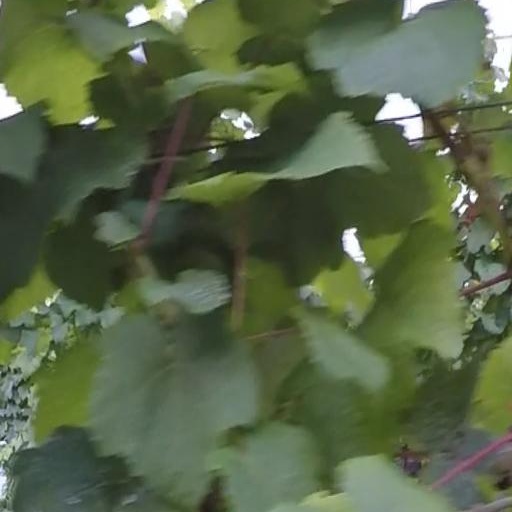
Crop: grape